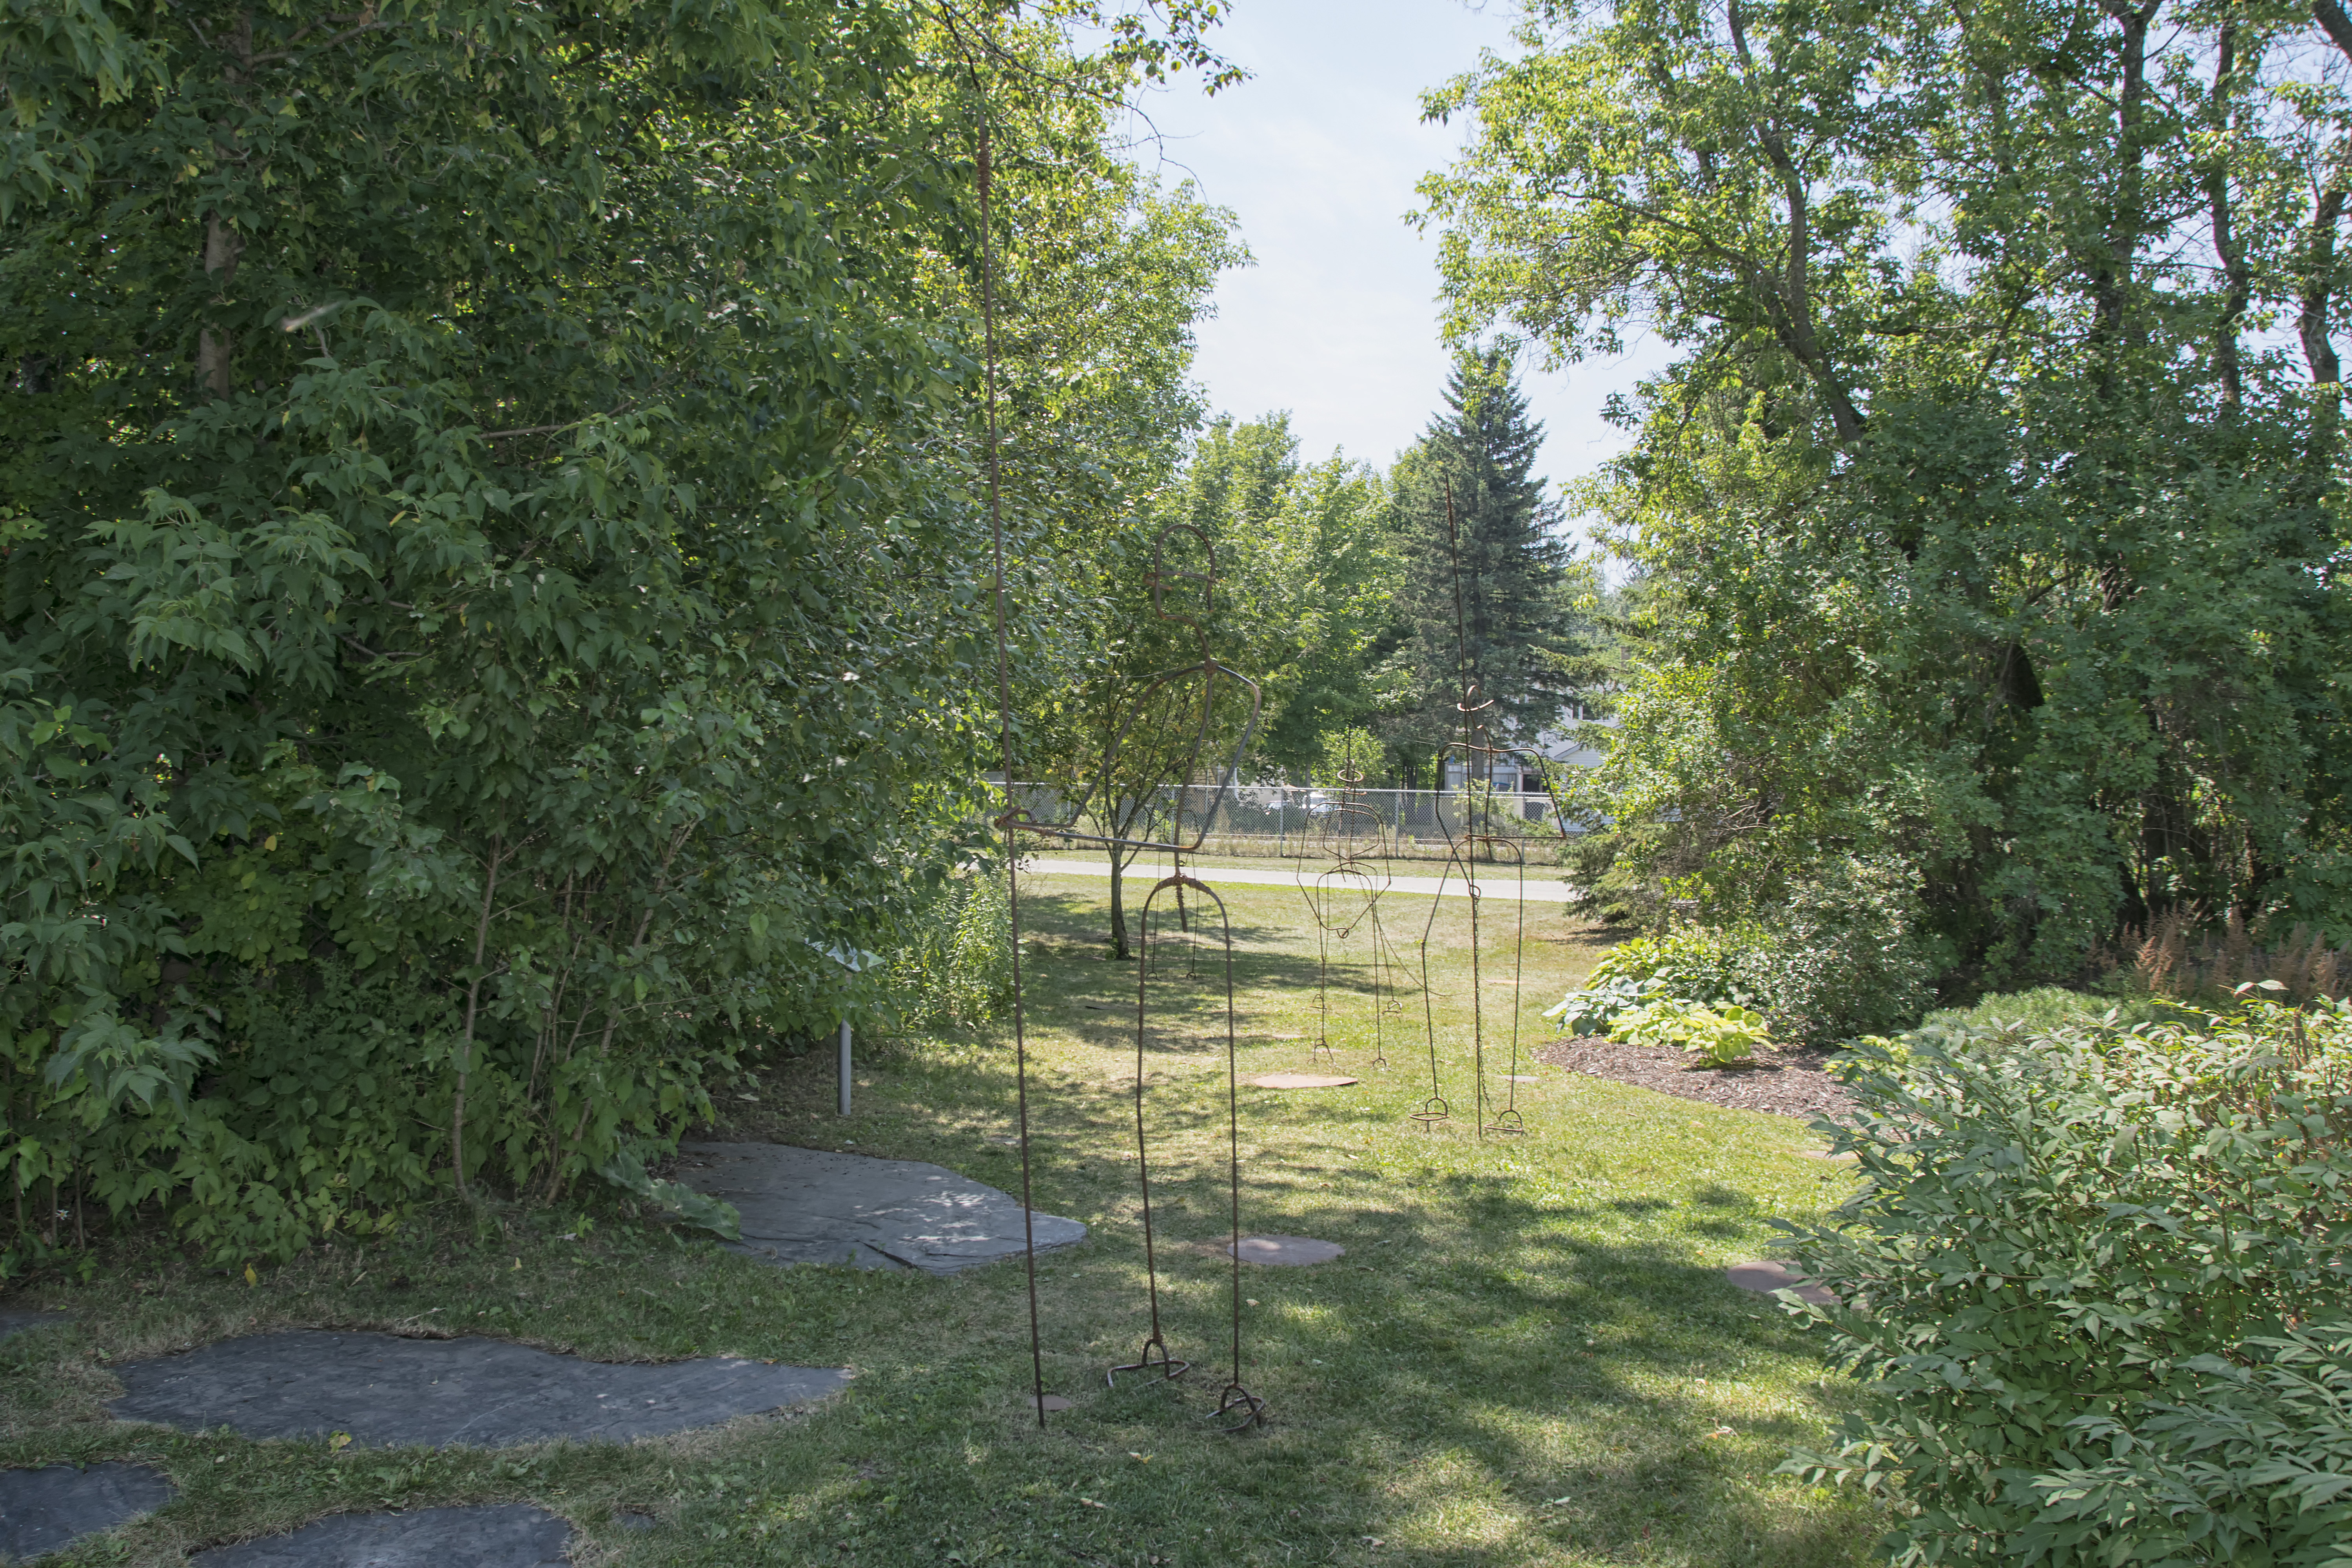
tree, lawn, flower, backyard, property, garden, art, canada, shrub, estate, quebec, woodland, yard, sherbrooke, real estate, land lot